Rheingau Musik Festival

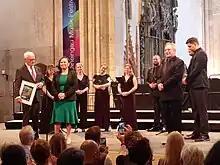
To Tenebrae in 2023

Many concerts have been conducted in collaboration with broadcasting stations, namely Hessischer Rundfunk. Selected events were recorded, including: